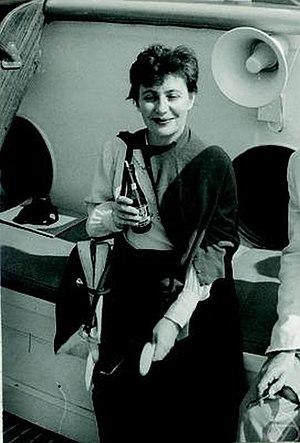
Yael Naim Dowker est une mathématicienne anglaise, reconnue notamment grâce à ses travaux dans les domaines de la théorie de la mesure, de la théorie ergodique et de la dynamique topologique.